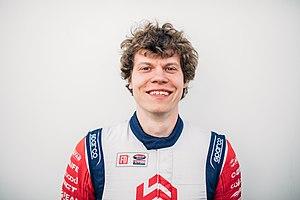
Piotr Więcek, né le 27 juillet 1990 à Płock en Pologne, est un pilote automobile polonais. Il est membre de l'écurie Worthouse Drift Team participant aux compétitions de Drift aux États-Unis.